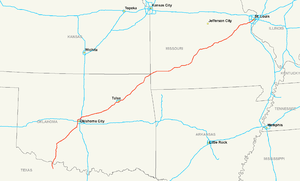
L'Interstate 44 est une autoroute inter-États du centre des États-Unis. Son extrémité sud-ouest est à Wichita Falls, au Texas, à l'intersection avec la U.S. Route 277. Son extrémité nord-est est à Saint-Louis, dans le Missouri, à l'intersection avec l'Interstate 55. L'Interstate 44 est l'une des 4 Interstates à avoir été construite pour remplacer la fameuse U.S. Route 66.